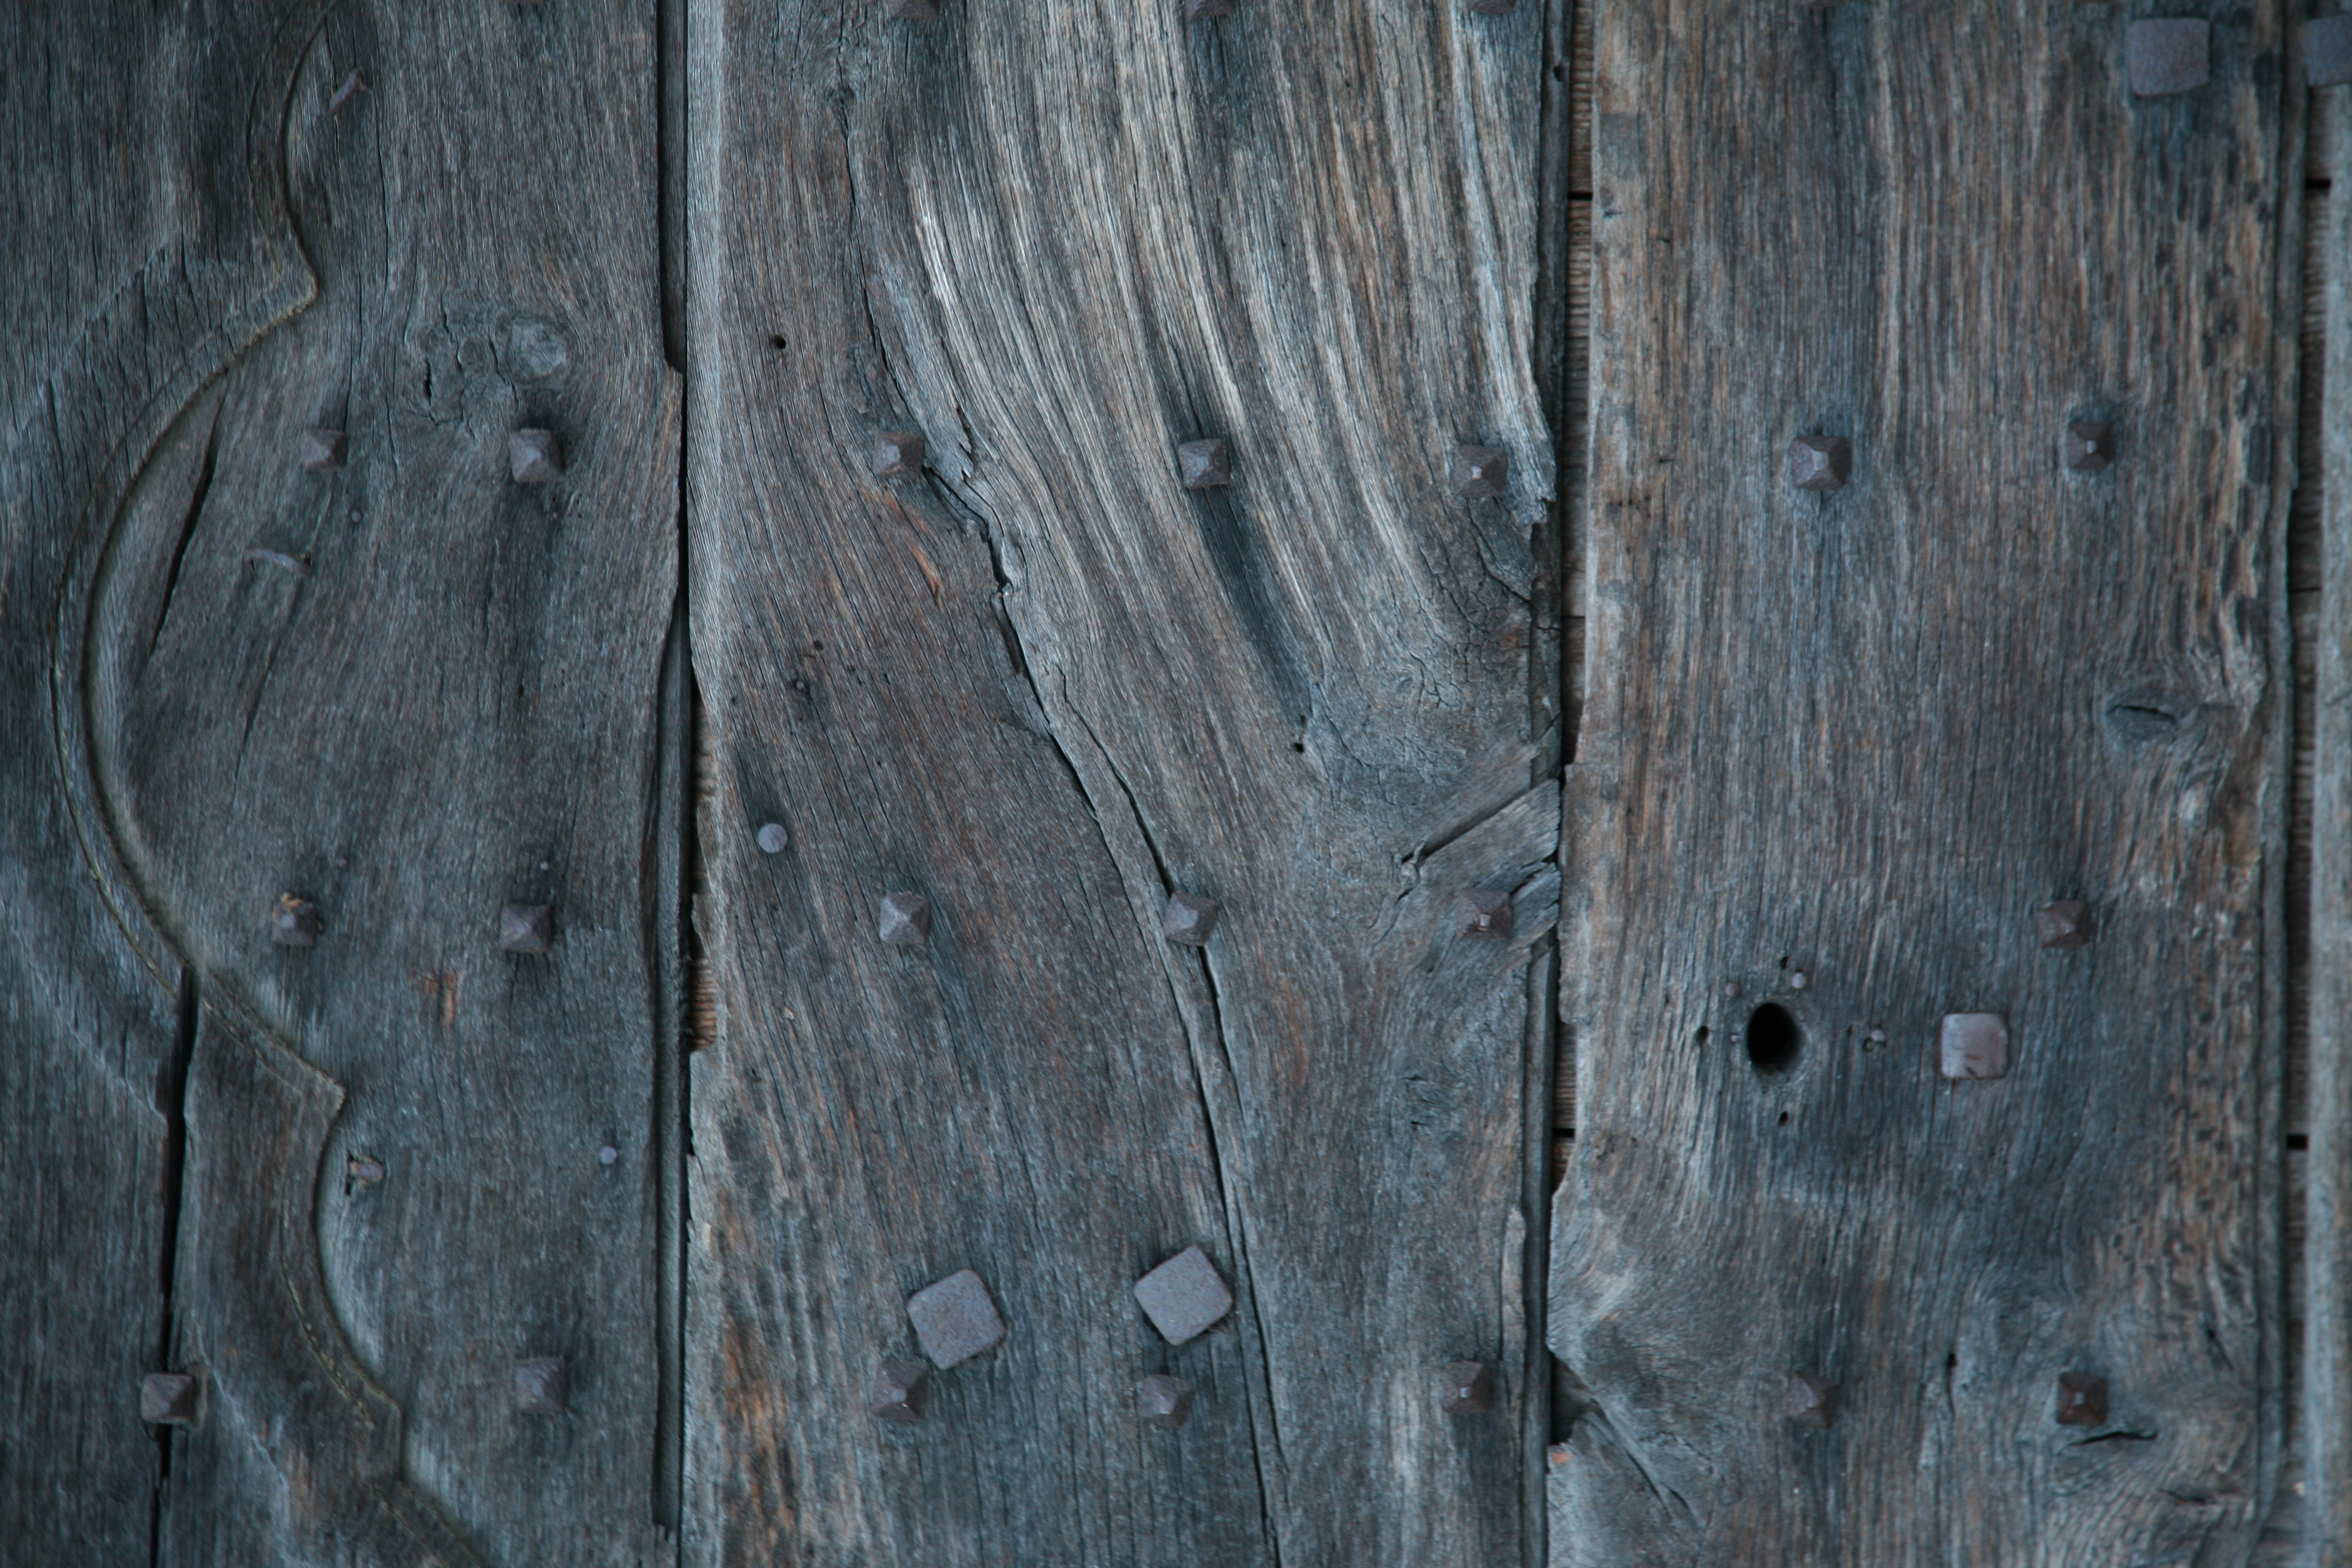
rock, wood, texture, plank, floor, trunk, wall, france, blue, material, auvergne, hiver, hardwood, murat, cantal, prieur, bredons, flooring, wood flooring